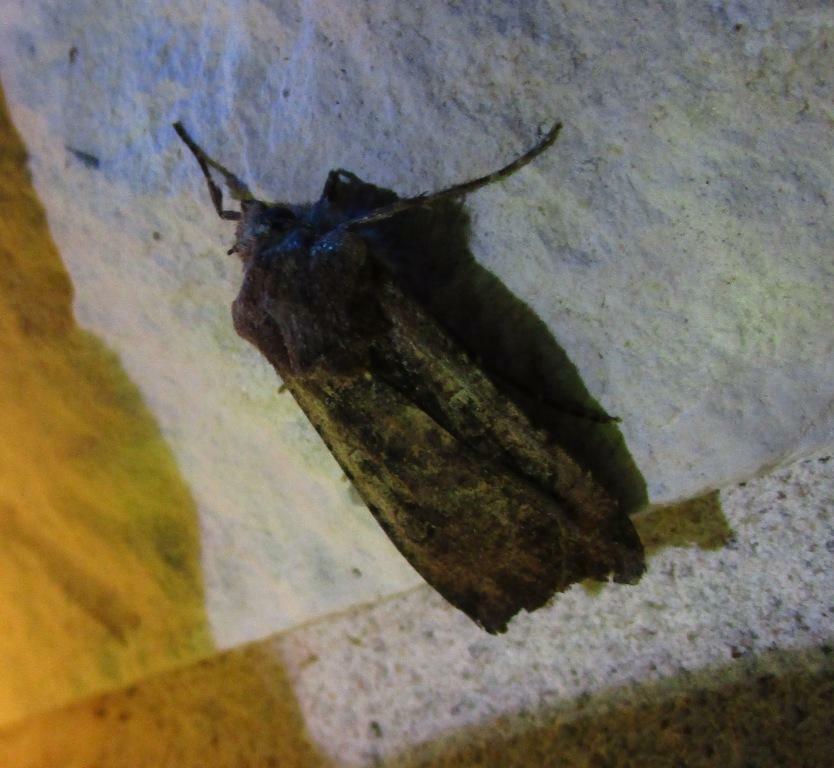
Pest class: cutworms